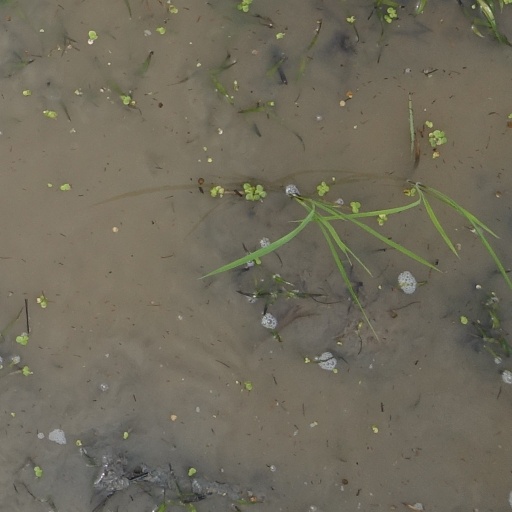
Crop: rice